Jiajing Emperor

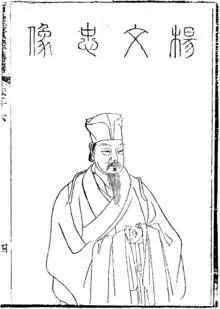
Yang Tinghe, book illustration from the Qing period

The new emperor's primary desire was to posthumously elevate his father to the imperial rank. In contrast, Yang Tinghe insisted on his formal adoption by the Hongzhi Emperor, in order to legitimize his claim to the throne and become the younger brother of the late Zhengde Emperor. The Jiajing Emperor and his mother rejected the adoption, citing the wording of the recall decree which did not mention it. The emperor did not want to declare his parents as his uncle and aunt. Instead, he requested the elevation of his parents to the imperial status "to bring their ranks into line".